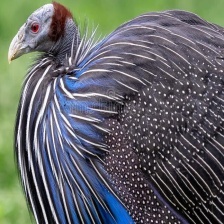
Species: VULTURINE GUINEAFOWL
Scientific name: ACRYLLIUM VULTURINUM